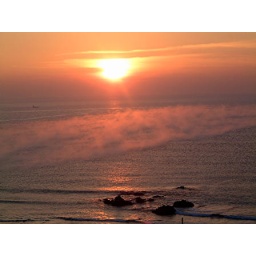
Colder water from a stream running into the warmer ocean water in late December as the sun is rising